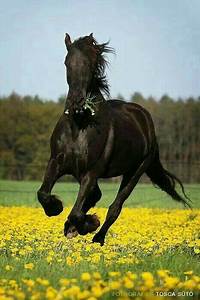
Label: cavallo